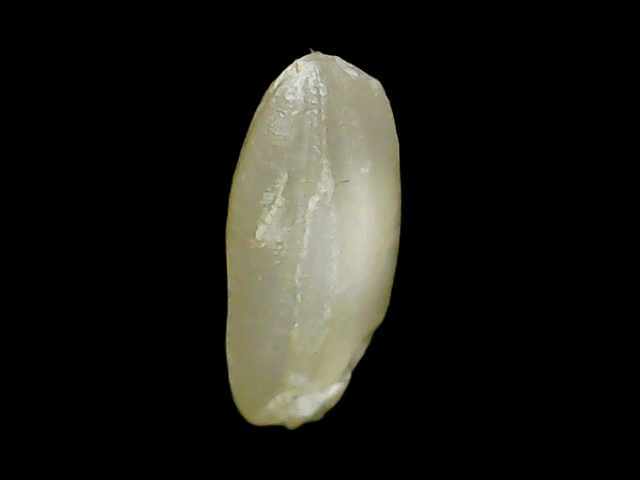
Rice variety: Binadhan10